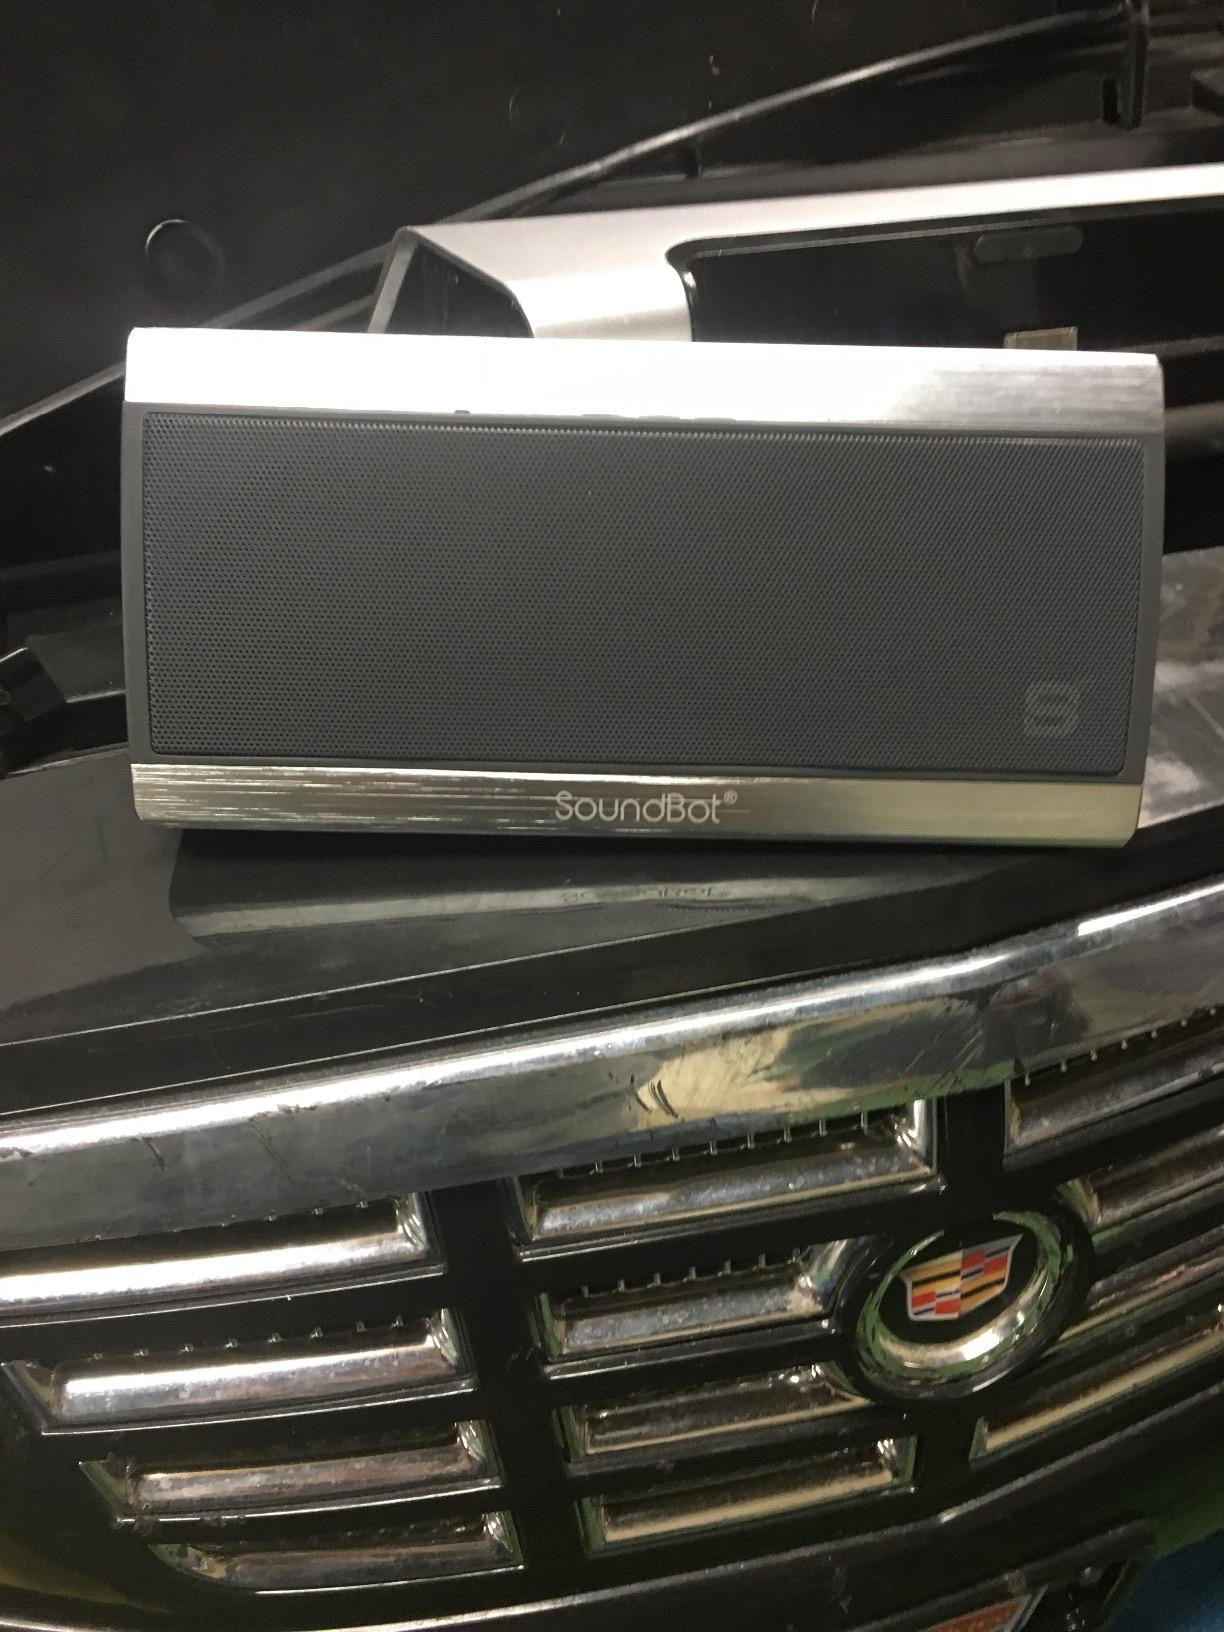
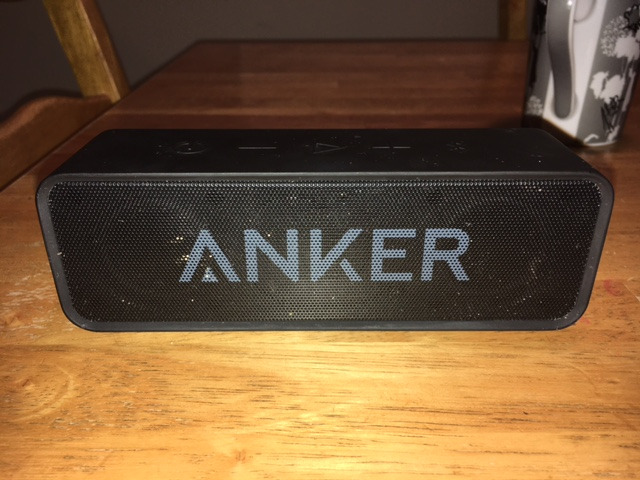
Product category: speaker
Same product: no